Zamorin

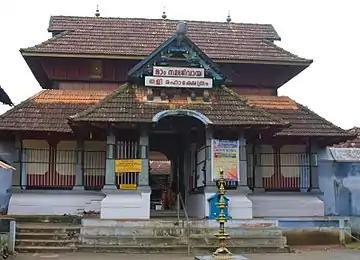
Thali Temple, present day, Kozhikode

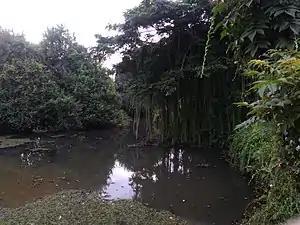
The Chera king granted the Eradi warrior, as a mark of favour, a small tract of land ("Kozhikode and Chullikkadu").

The title zamorin first appears in the writings of Ibn Battuta in 1342. In the Portuguese "Book of Duarte Barbosa", the title of the ruler of Calicut is given as "çamidre" or "zomodri", derived from the local Malayalam "sāmūtiri". In "Tuhfat Ul Mujahideen" written by Zainuddin Makhdoom II in the 16th century CE, the word is pronounced as "Sāmuri". This was once thought to be derived from Sanskrit "samudra" ("sea") and have the meaning "lord of the sea". In fact, the term derives from Sanskrit "svami" and "sri" (which in combined form becomes "tiri"), which Krishna Iyer glosses as "emperor". He gives the complete title as "Svami Tiri Tirumulapad" ("august emperor").